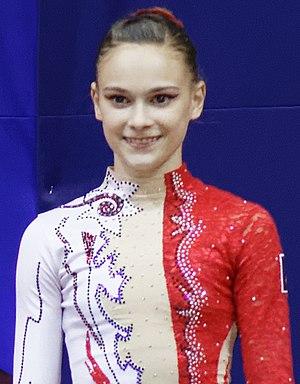
Eline De Smedt, née le 10 février 1998 à Beveren, est une gymnaste acrobatique belge.